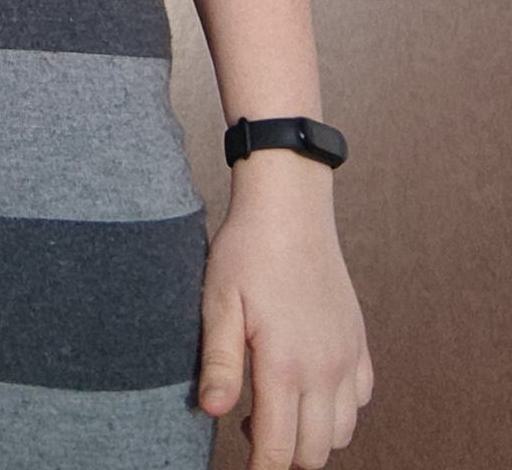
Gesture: no_gesture